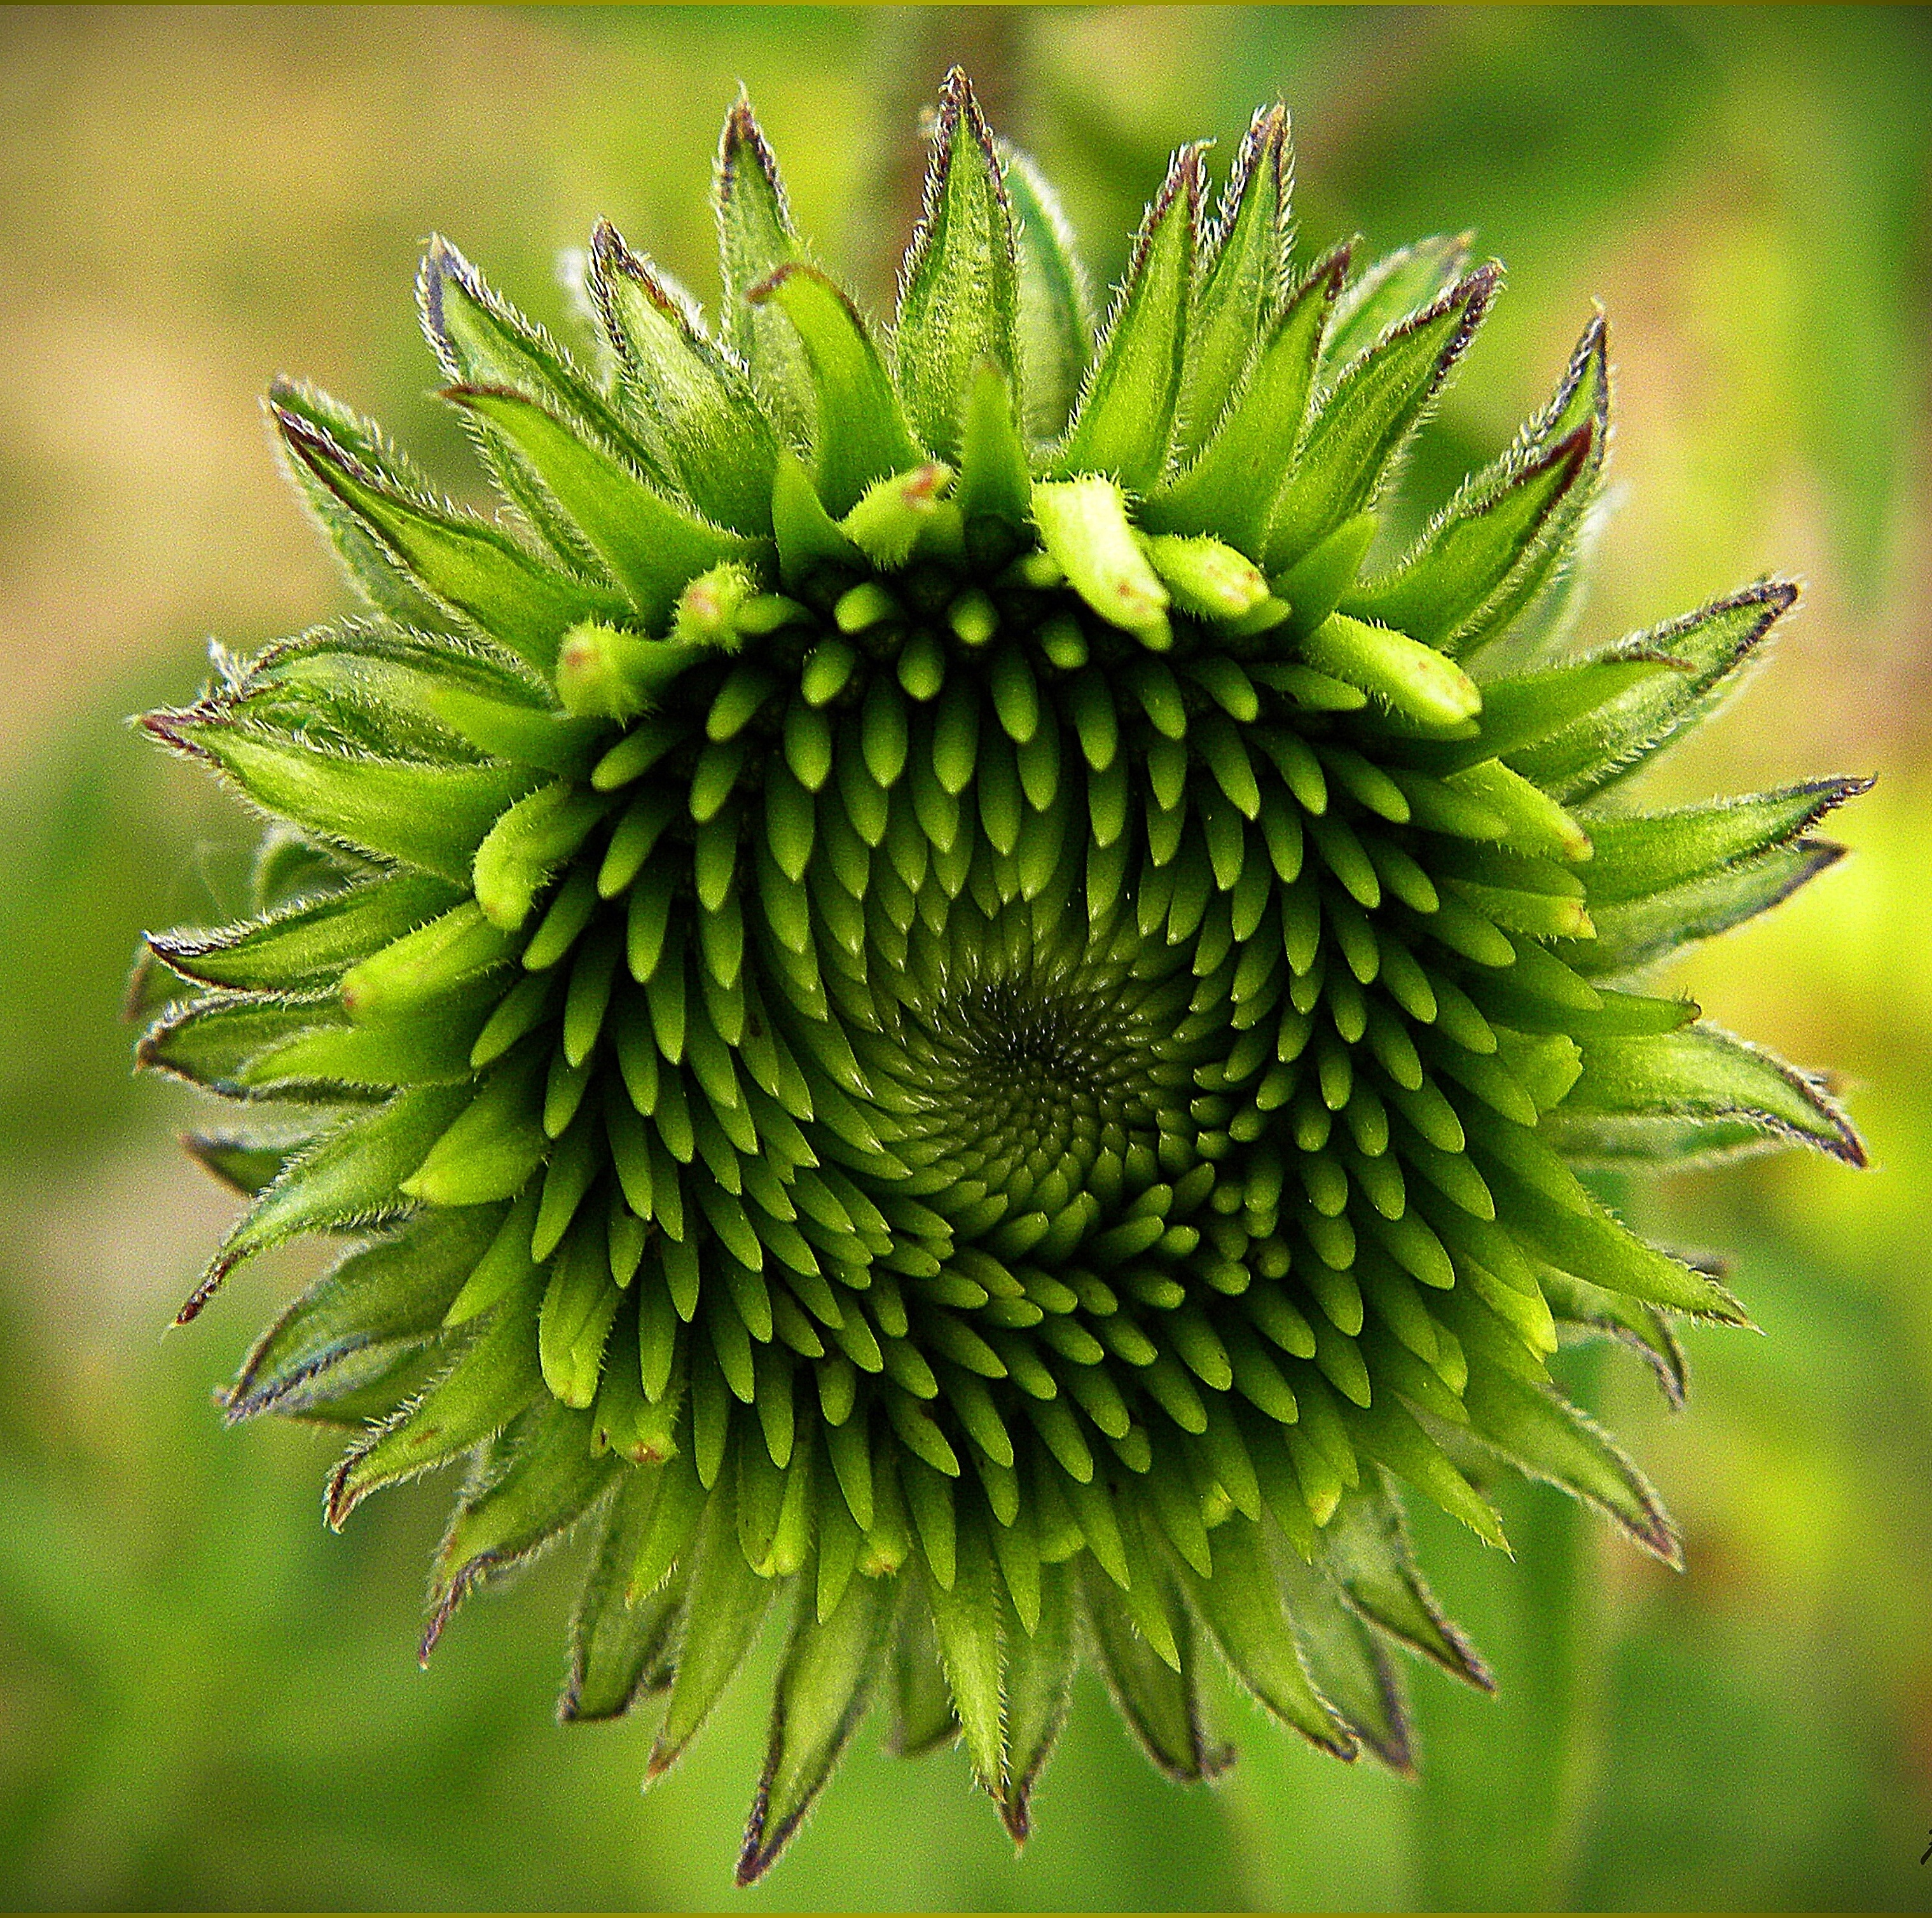
plant, photography, flower, food, green, produce, botany, flora, close up, thistle, bud, echinacea, macro photography, flowering plant, daisy family, gr ne, sunflower seed, purpursonnenhut, plant stem, land plant